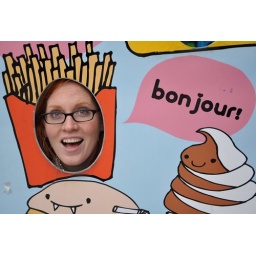
A street sign in San Francisco. Photo by Mikkel Elbech